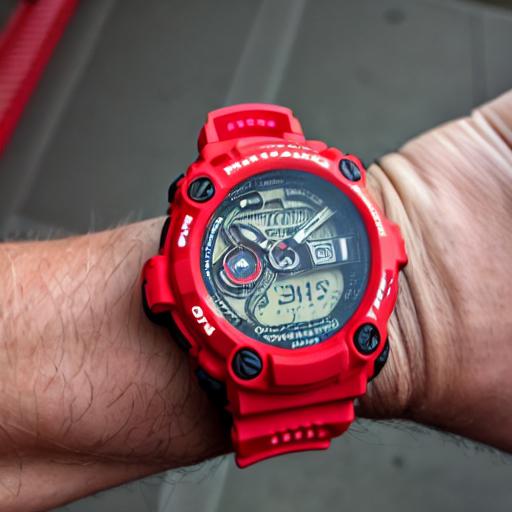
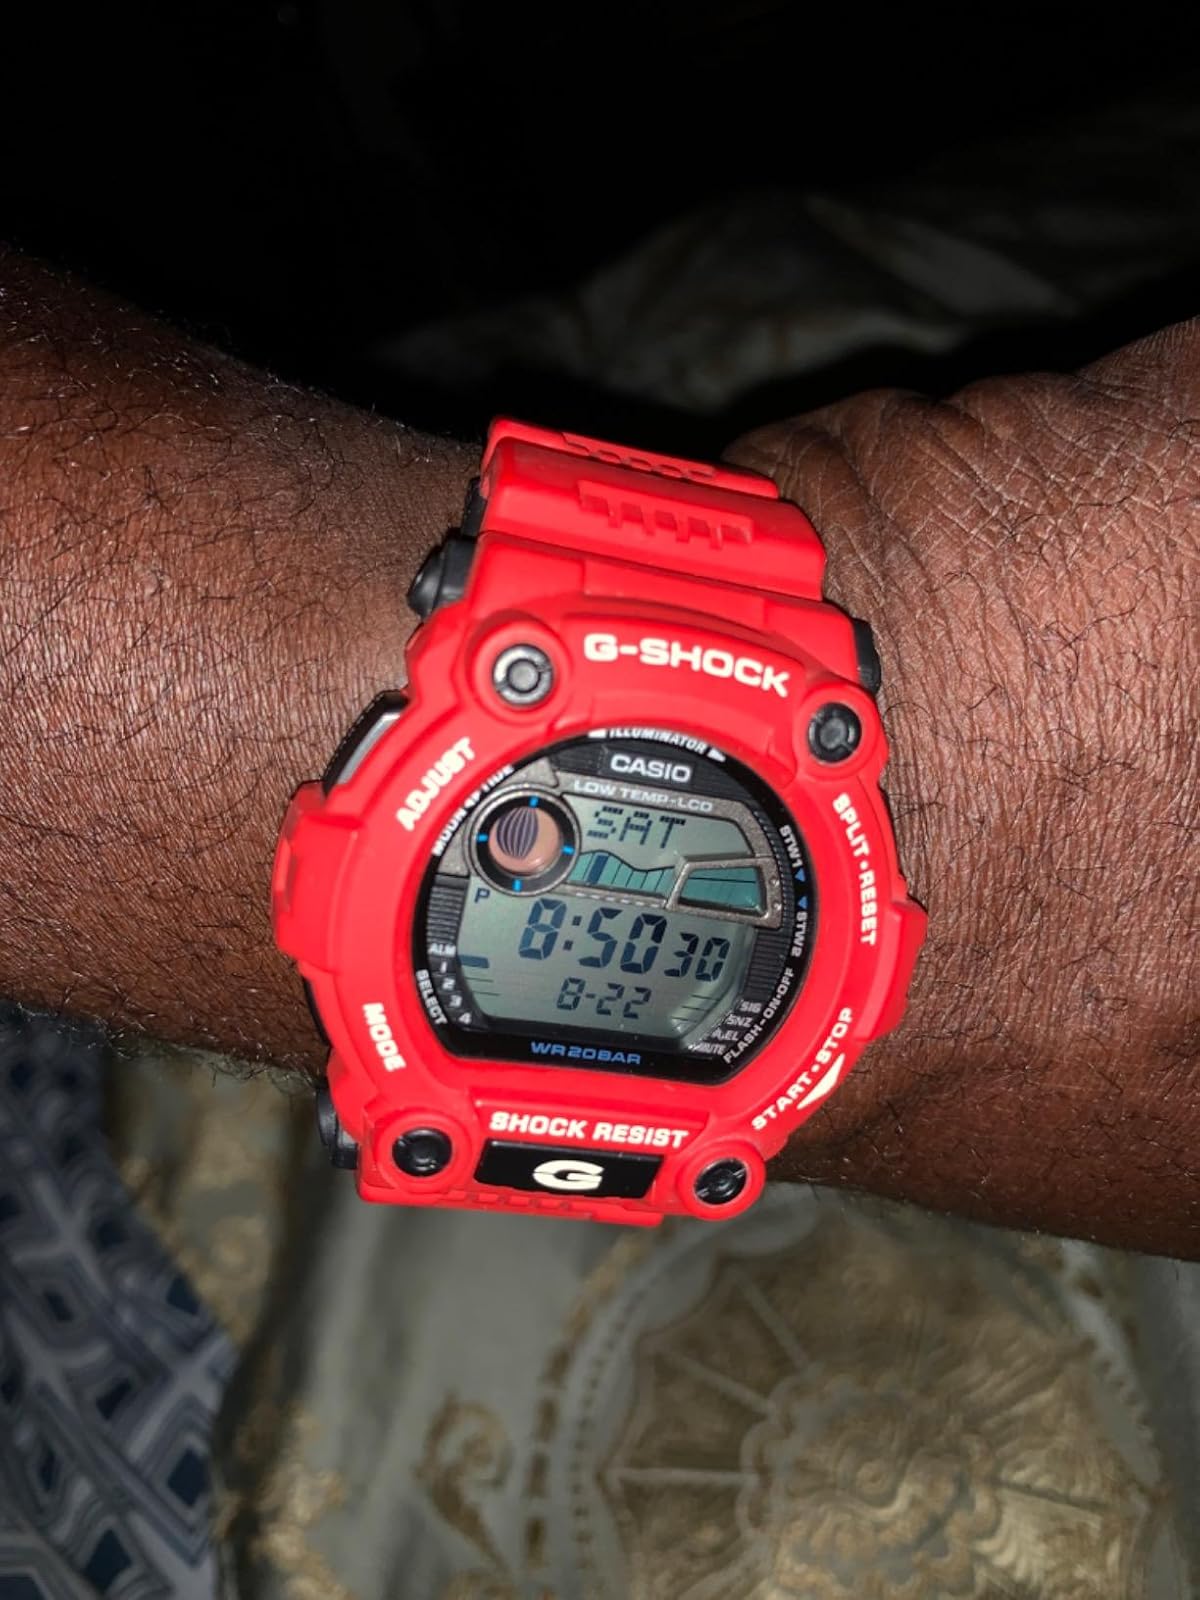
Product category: accessories_watch
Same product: no